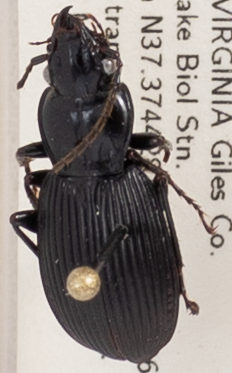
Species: Pterostichus lachrymosus
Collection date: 2019-07-30
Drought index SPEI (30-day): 0.42
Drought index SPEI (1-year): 2.09
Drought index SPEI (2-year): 2.09